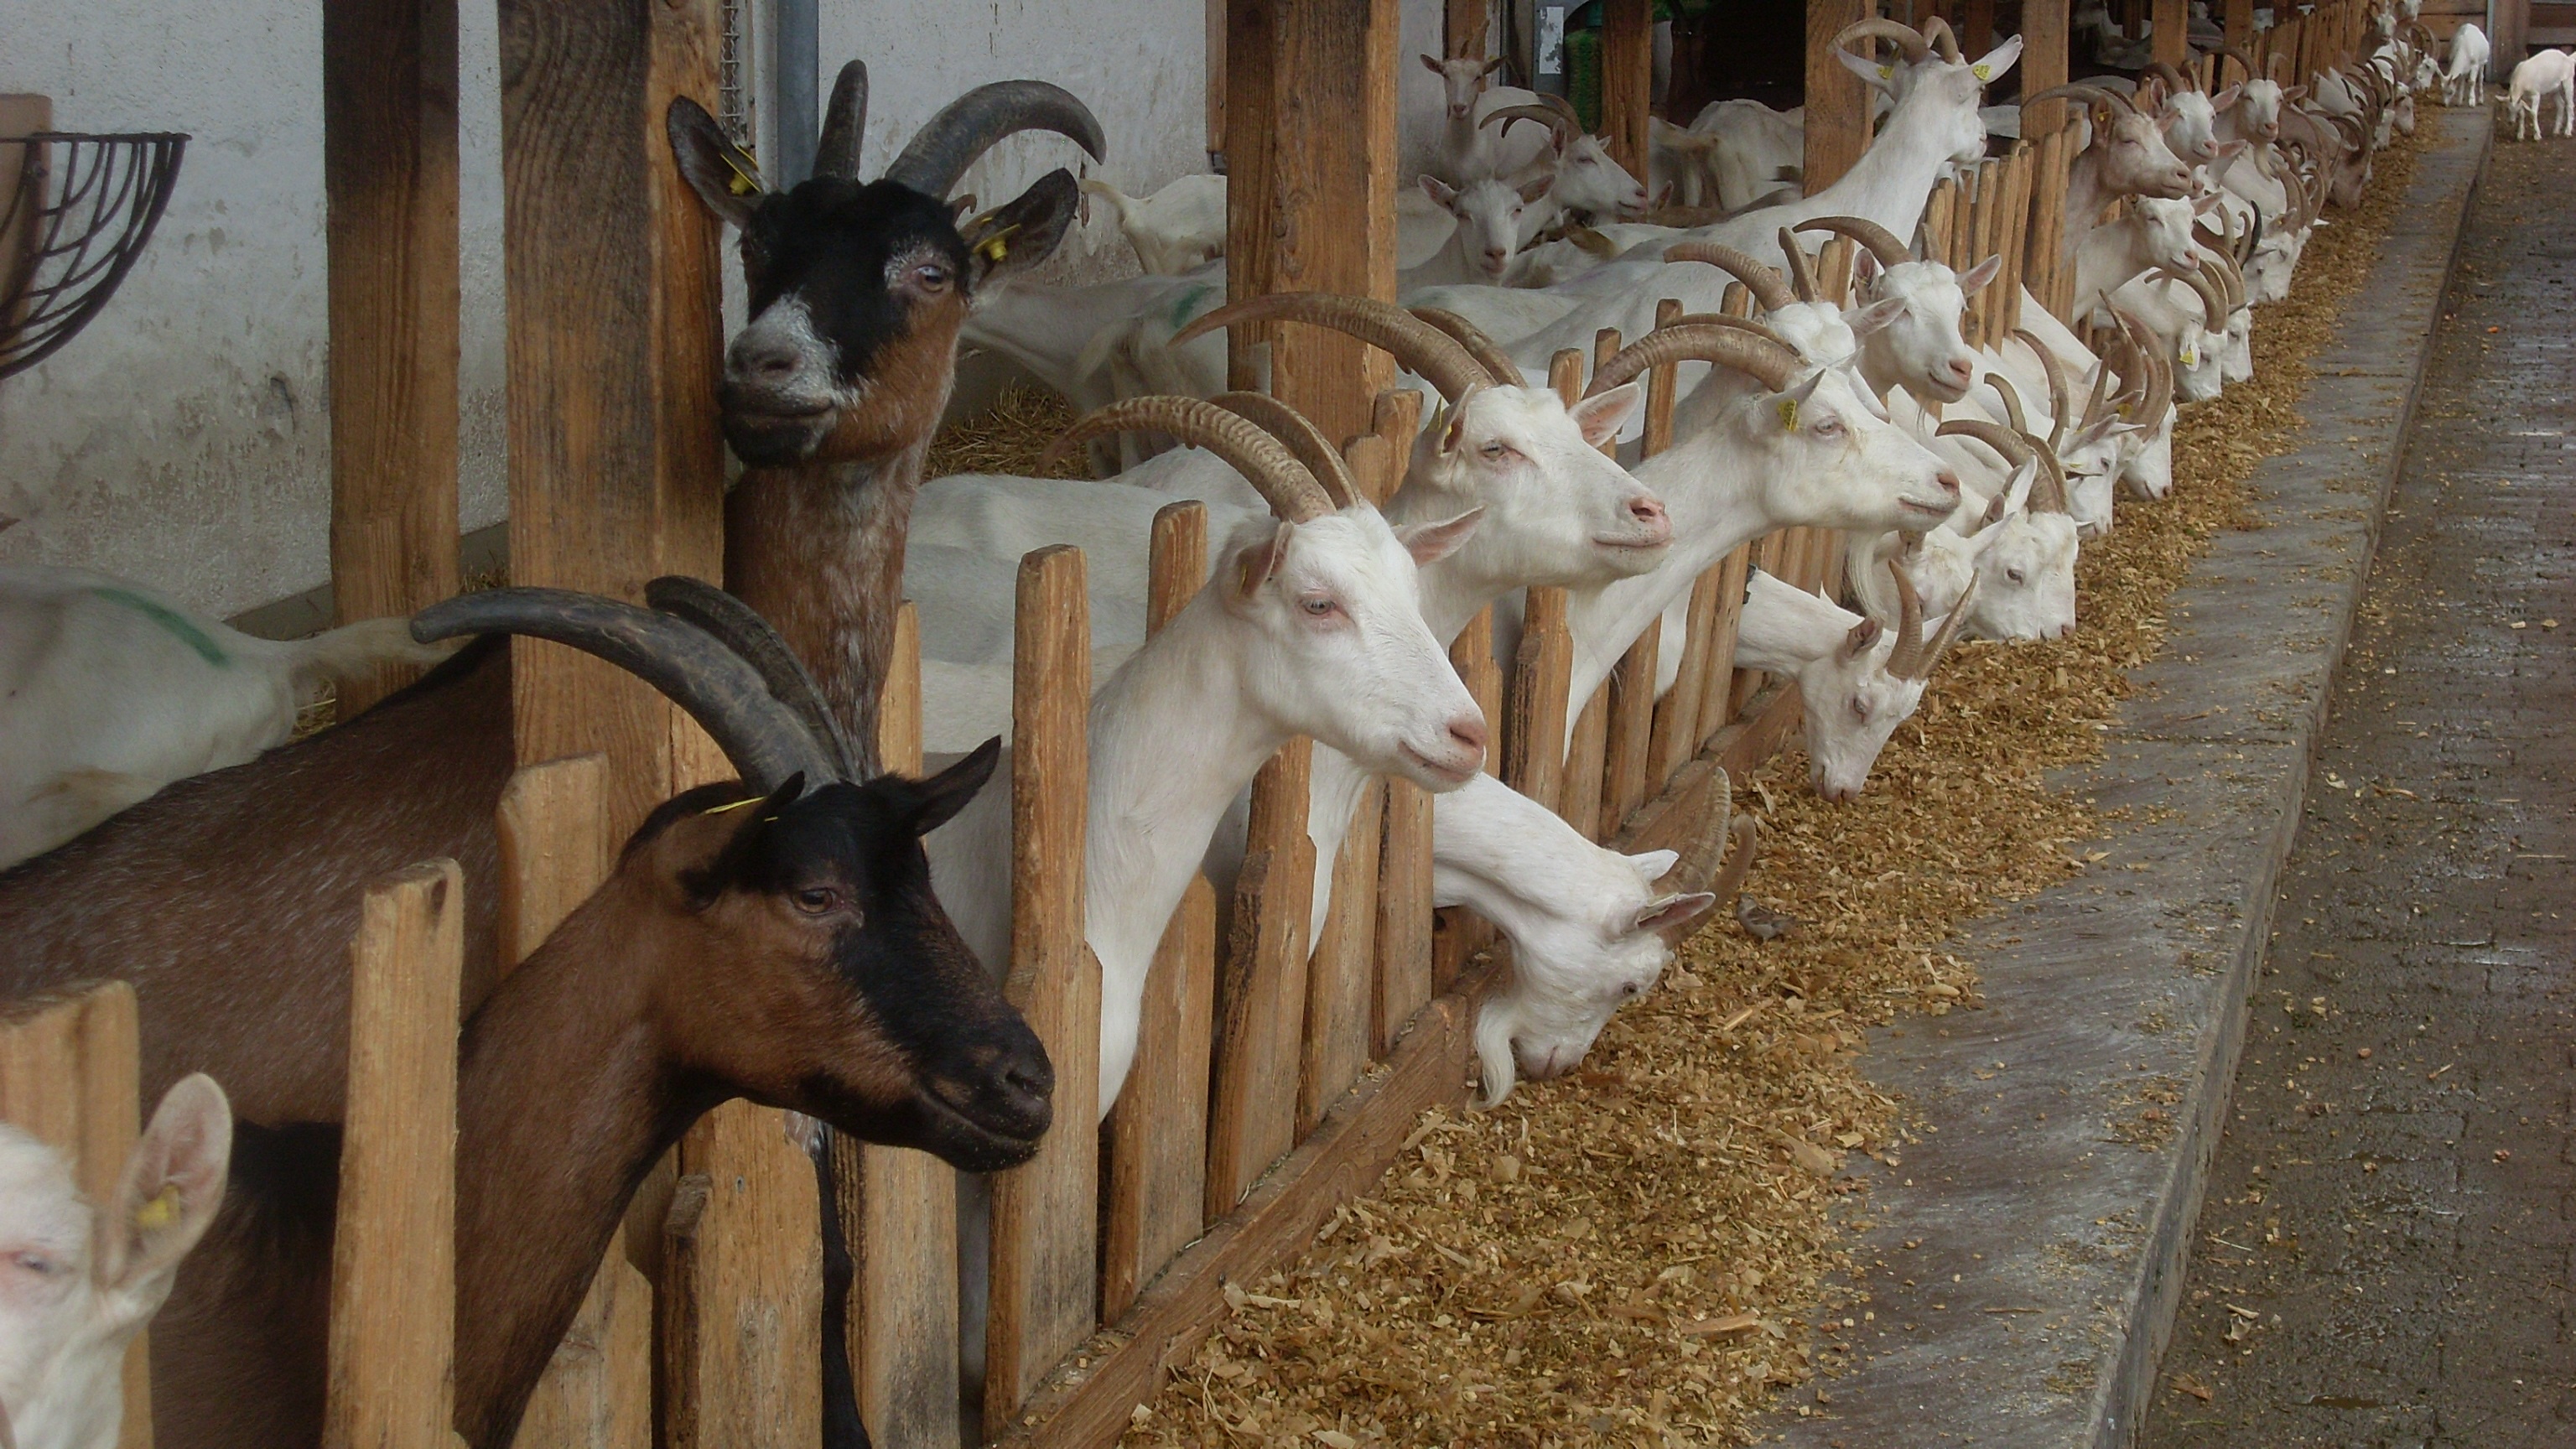
farm, goat, mammal, goats, horns, colony, bio, goat cheese, animal welfare